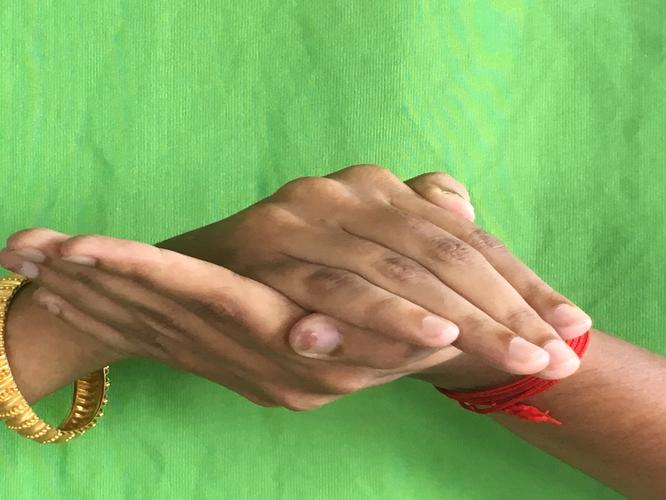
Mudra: Samputa
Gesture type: double_hand